Leicester Cathedral

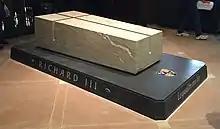
Richard III's tomb, with his motto "Loyaulte me lie" (loyalty binds me) at right. The stone slab tapers both in height and width towards the east, evoking the idea of facing east in anticipation of the Resurrection

Leicester Cathedral is a Grade II* listed building comprising a large nave and chancel with two chancel chapels, along with a 220-foot-tall spire which was added in 1862. The building has undergone various restoration projects over the centuries, including work by the Victorian architect Raphael Brandon, and the building appears largely Gothic in style today. Inside the cathedral, the large wooden screen separating the nave from the chancel was designed by Charles Nicholson and carved by Bowman of Stamford. In 2015 the screen was moved eastward to stand in front of the tomb of Richard III, as part of the reordering of the chancel by van Heyningen and Haward Architects.